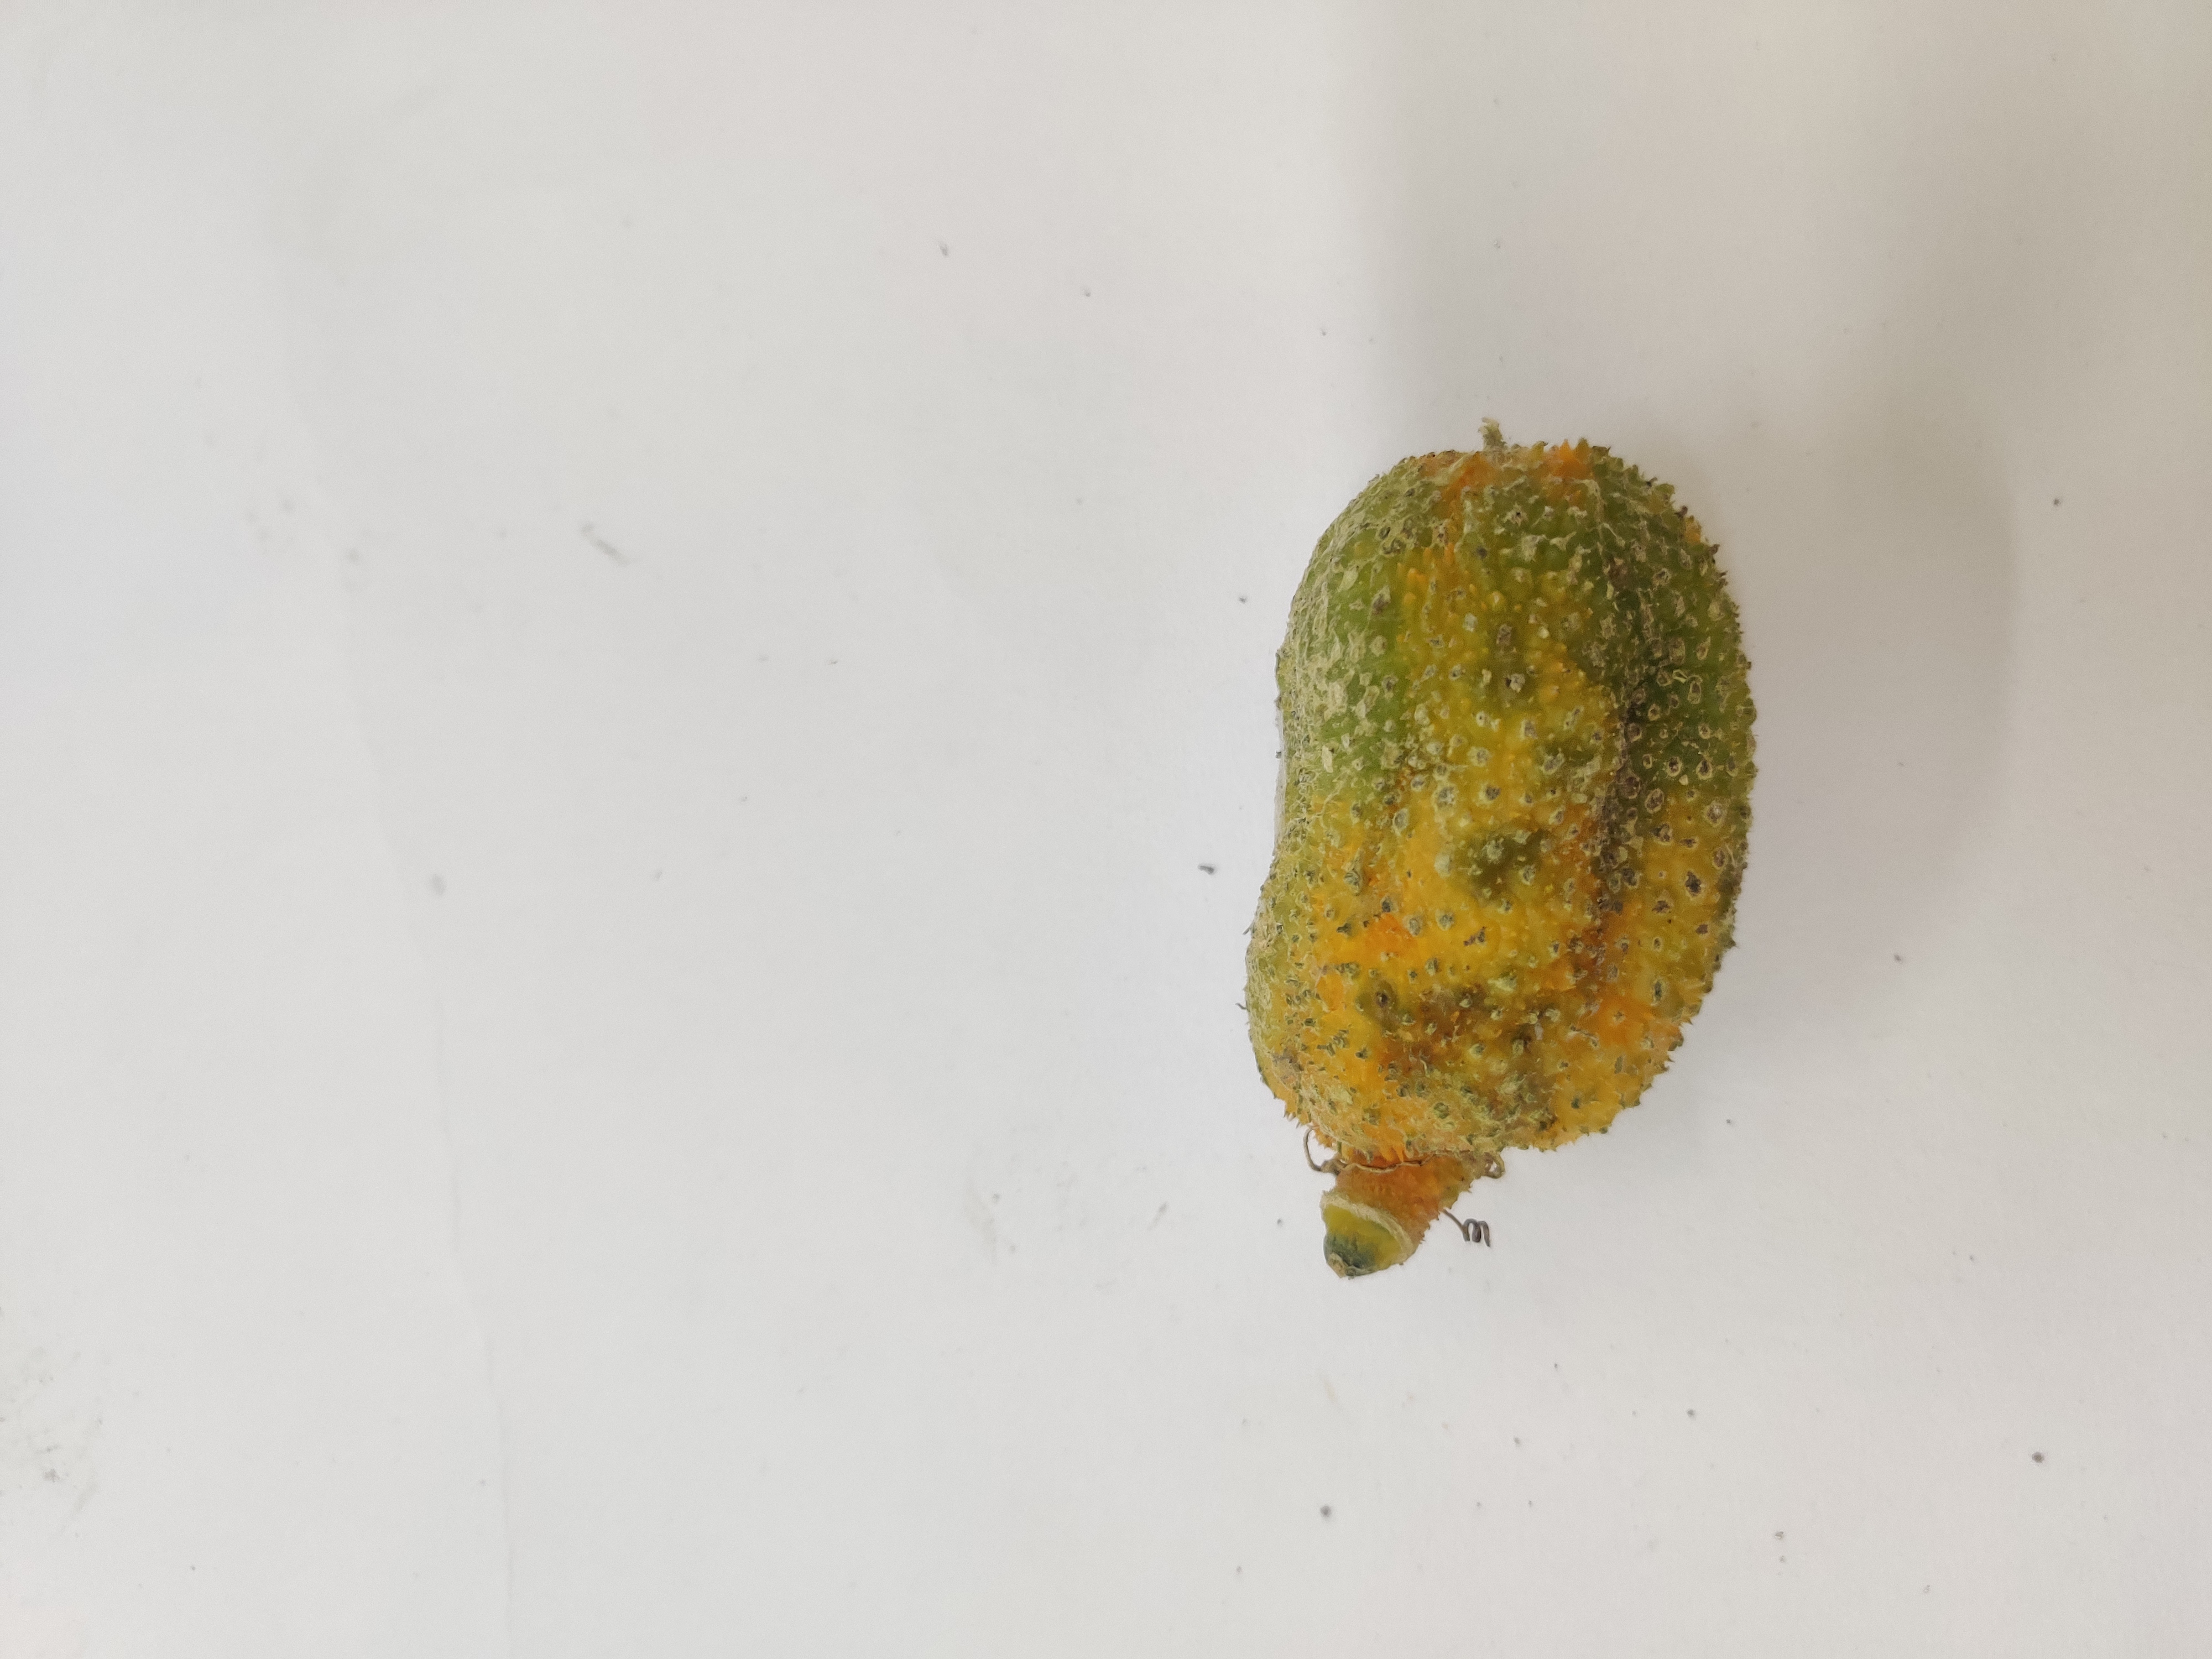
Crop: Spiny Gourd
Condition: Damaged